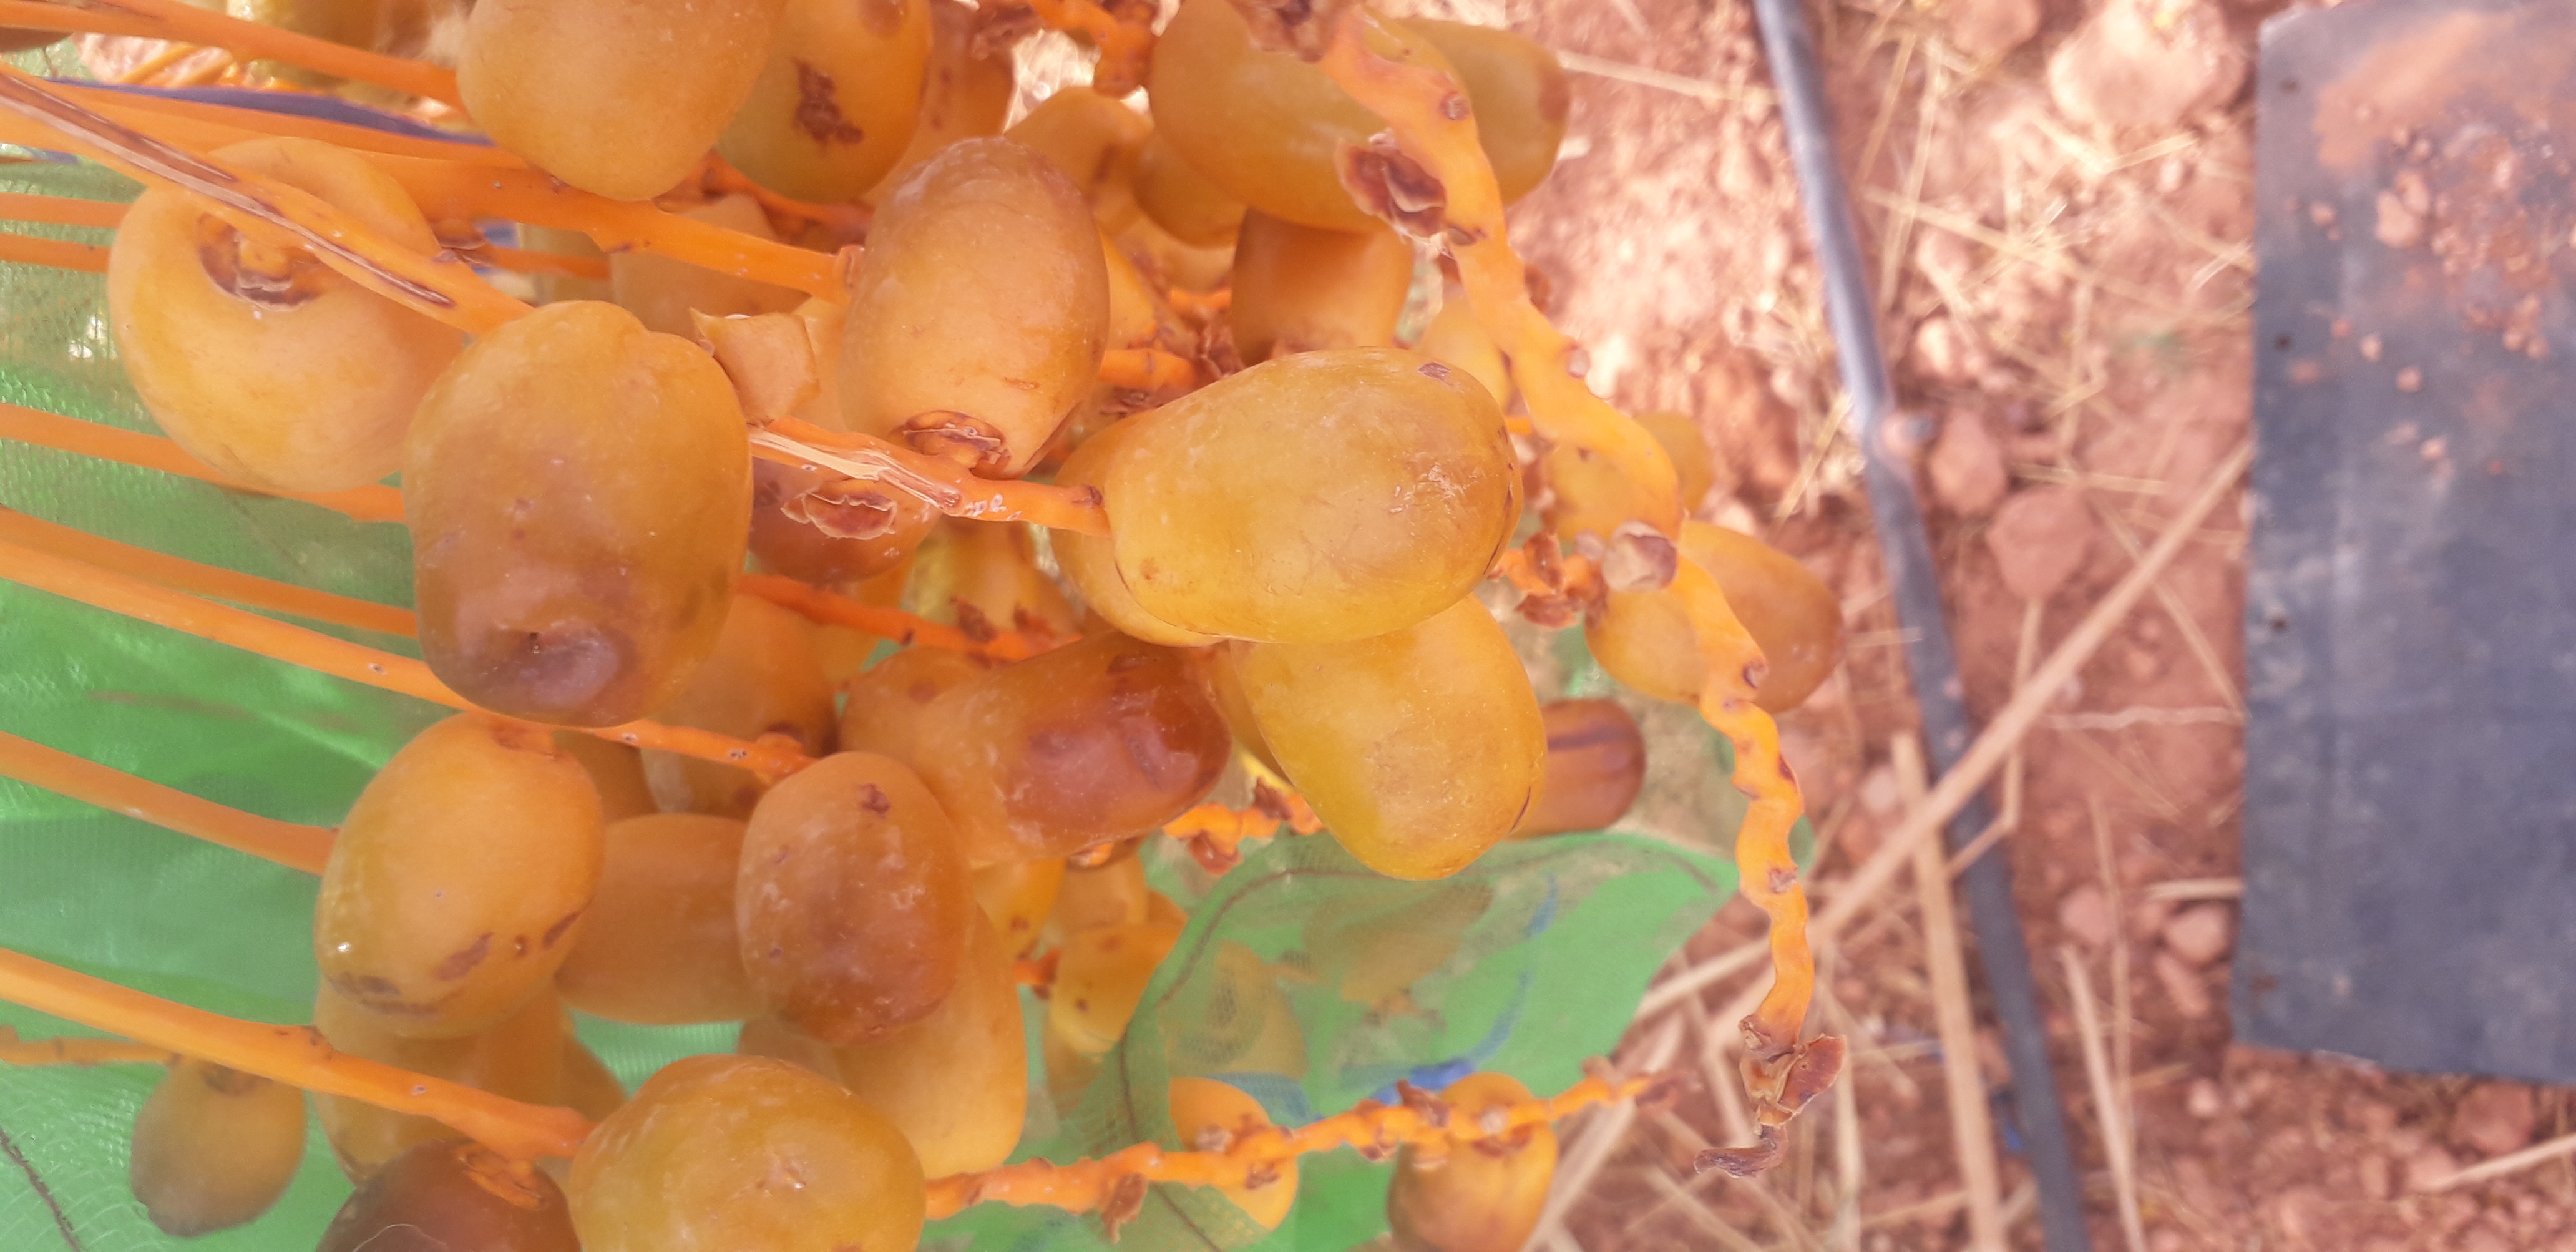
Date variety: Boufagous